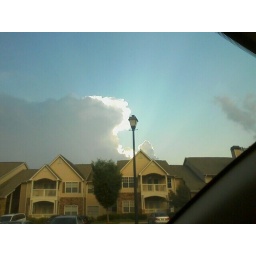
The sky just above my apartment building is spectacular. Love me, XOXO. The Rebel Couturier